Trading Leather

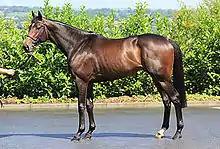

Trading Leather (20 March 2010 – 30 November 2014) was an Irish Thoroughbred racehorse best known for winning the 2013 Irish Derby. The horse died following an injury sustained in the 2014 Japan Cup.